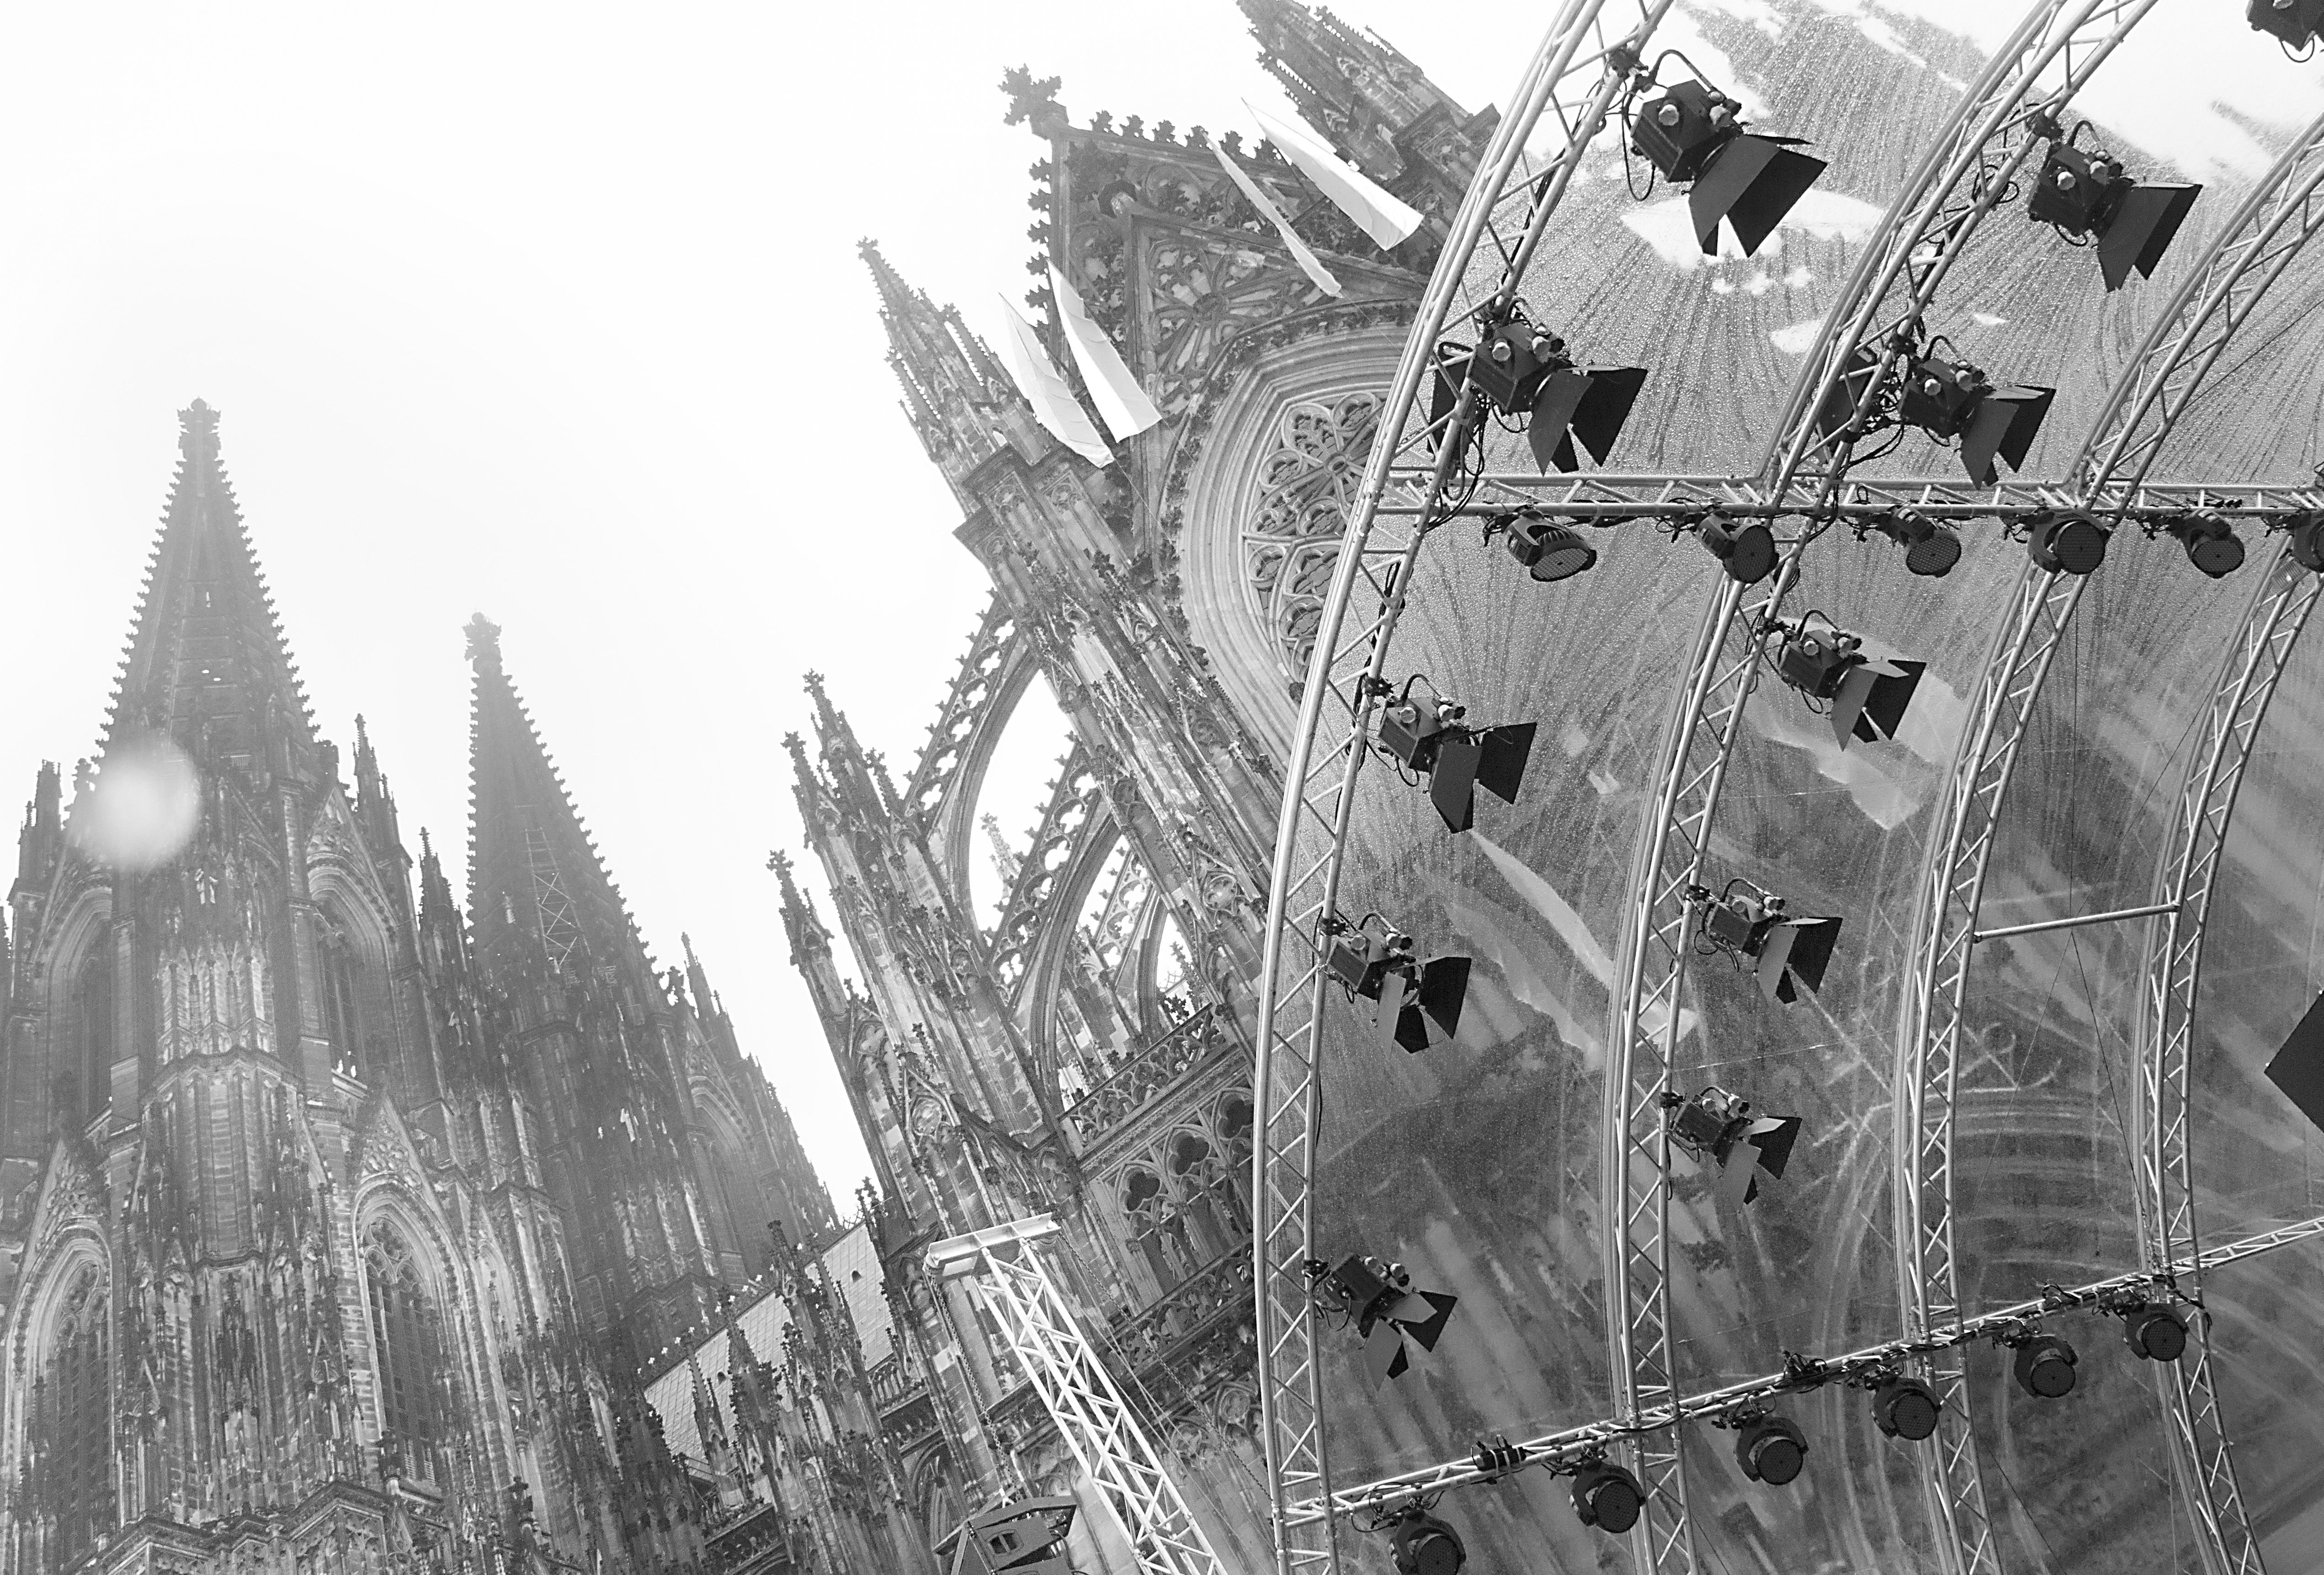
black and white, photography, skyscraper, tower, cathedral, monochrome, stage, spire, symmetry, cologne, koln, event, dom, gothic architecture, b hne, monochrome photography